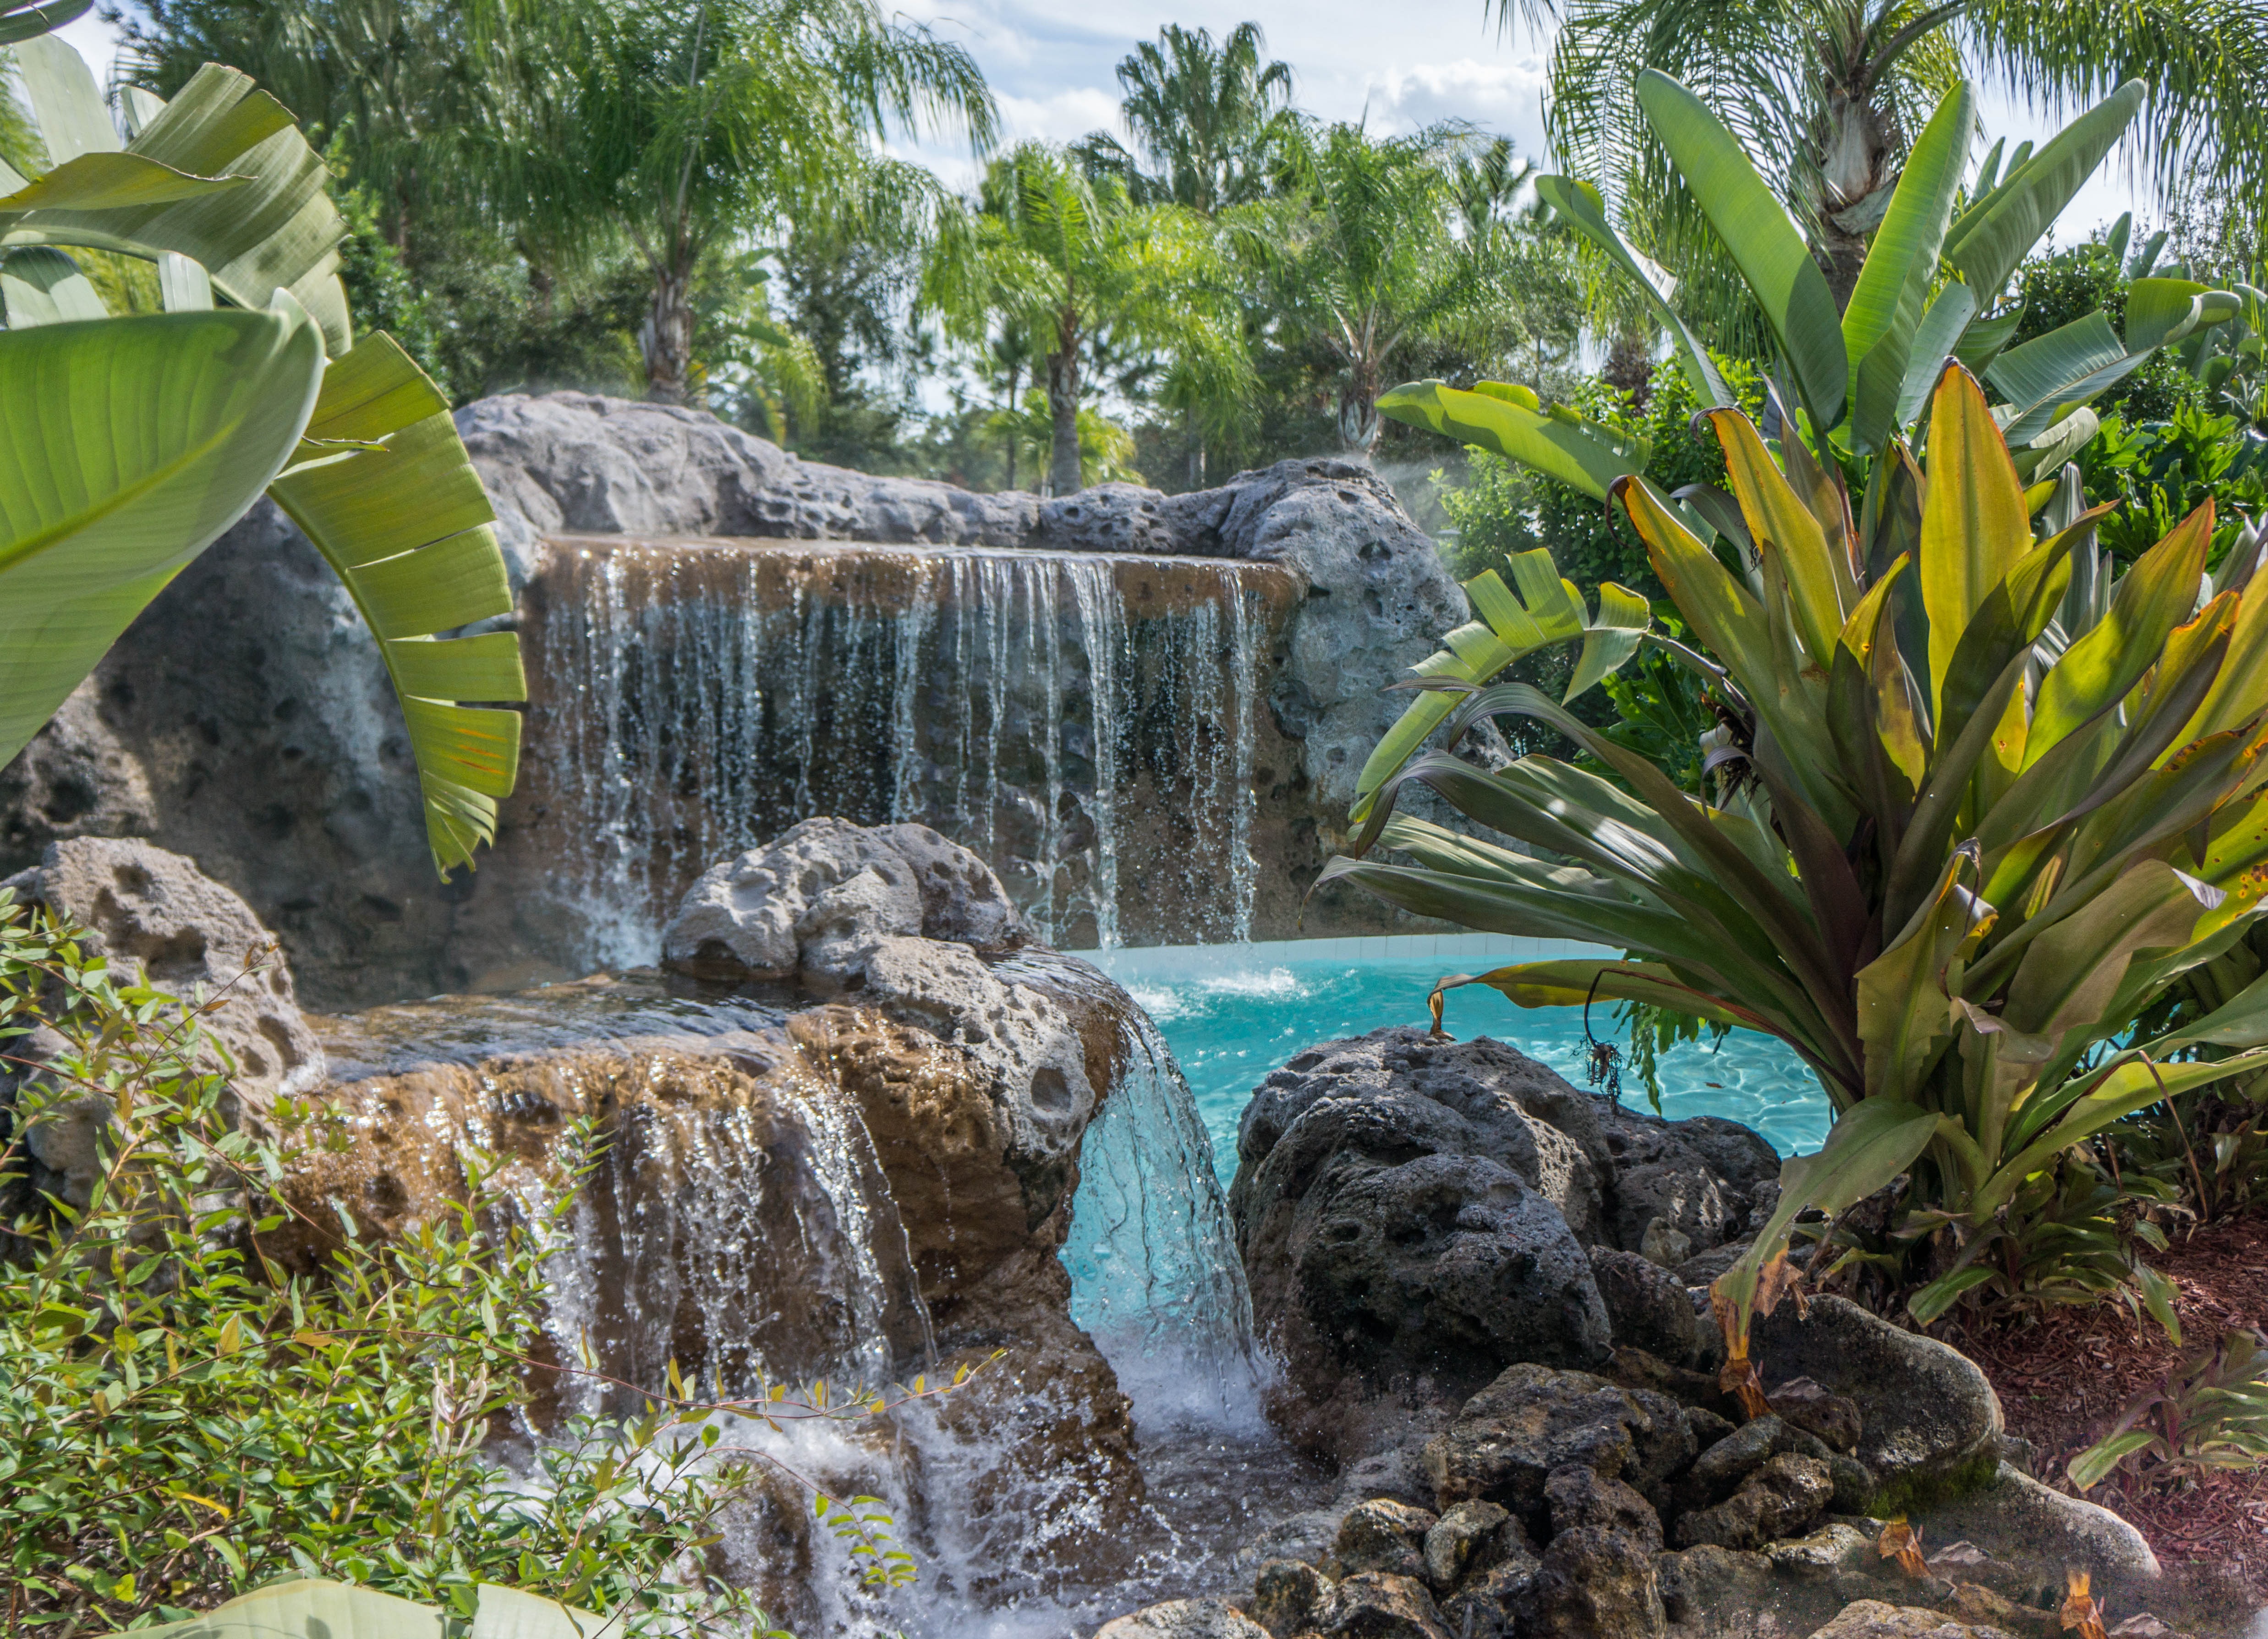
landscape, water, nature, outdoor, waterfall, sky, view, summer, travel, pool, pond, green, flow, jungle, scenic, tropical, peaceful, park, scenery, botany, garden, tourism, water fall, rocks, resort, scene, botanical garden, water park, water feature, arecales